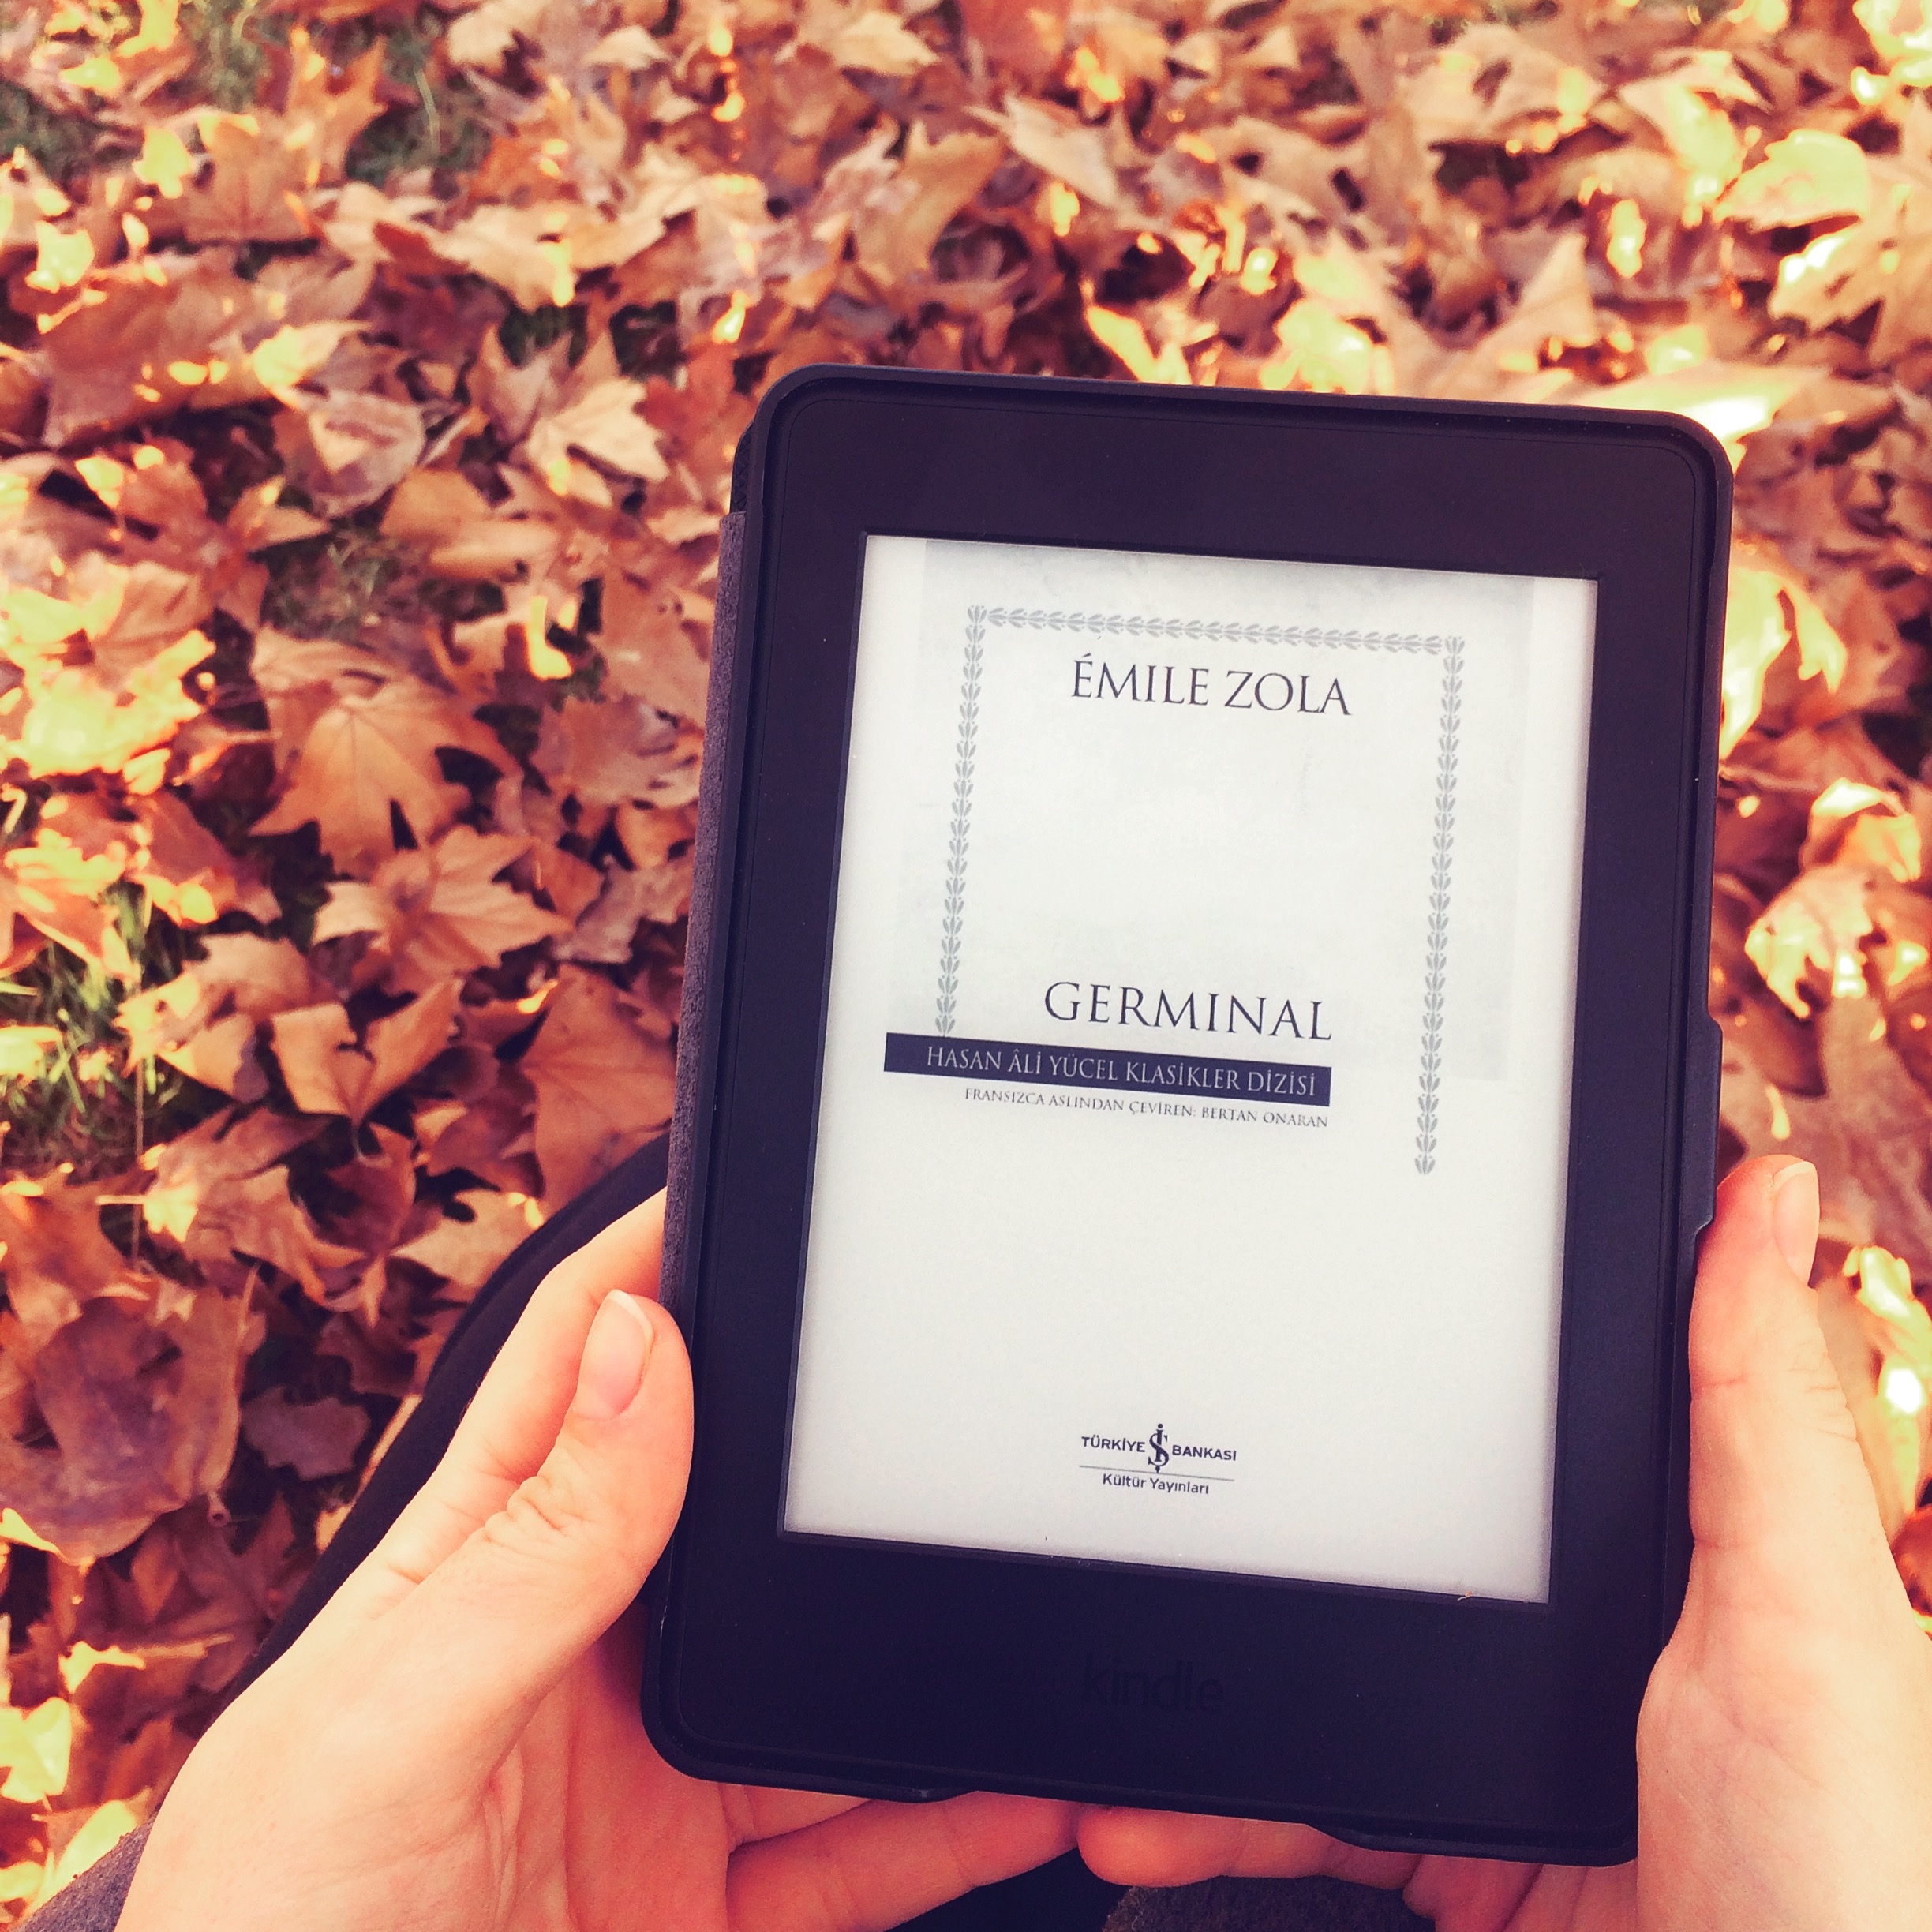
writing, hand, leaf, flower, spring, emotion